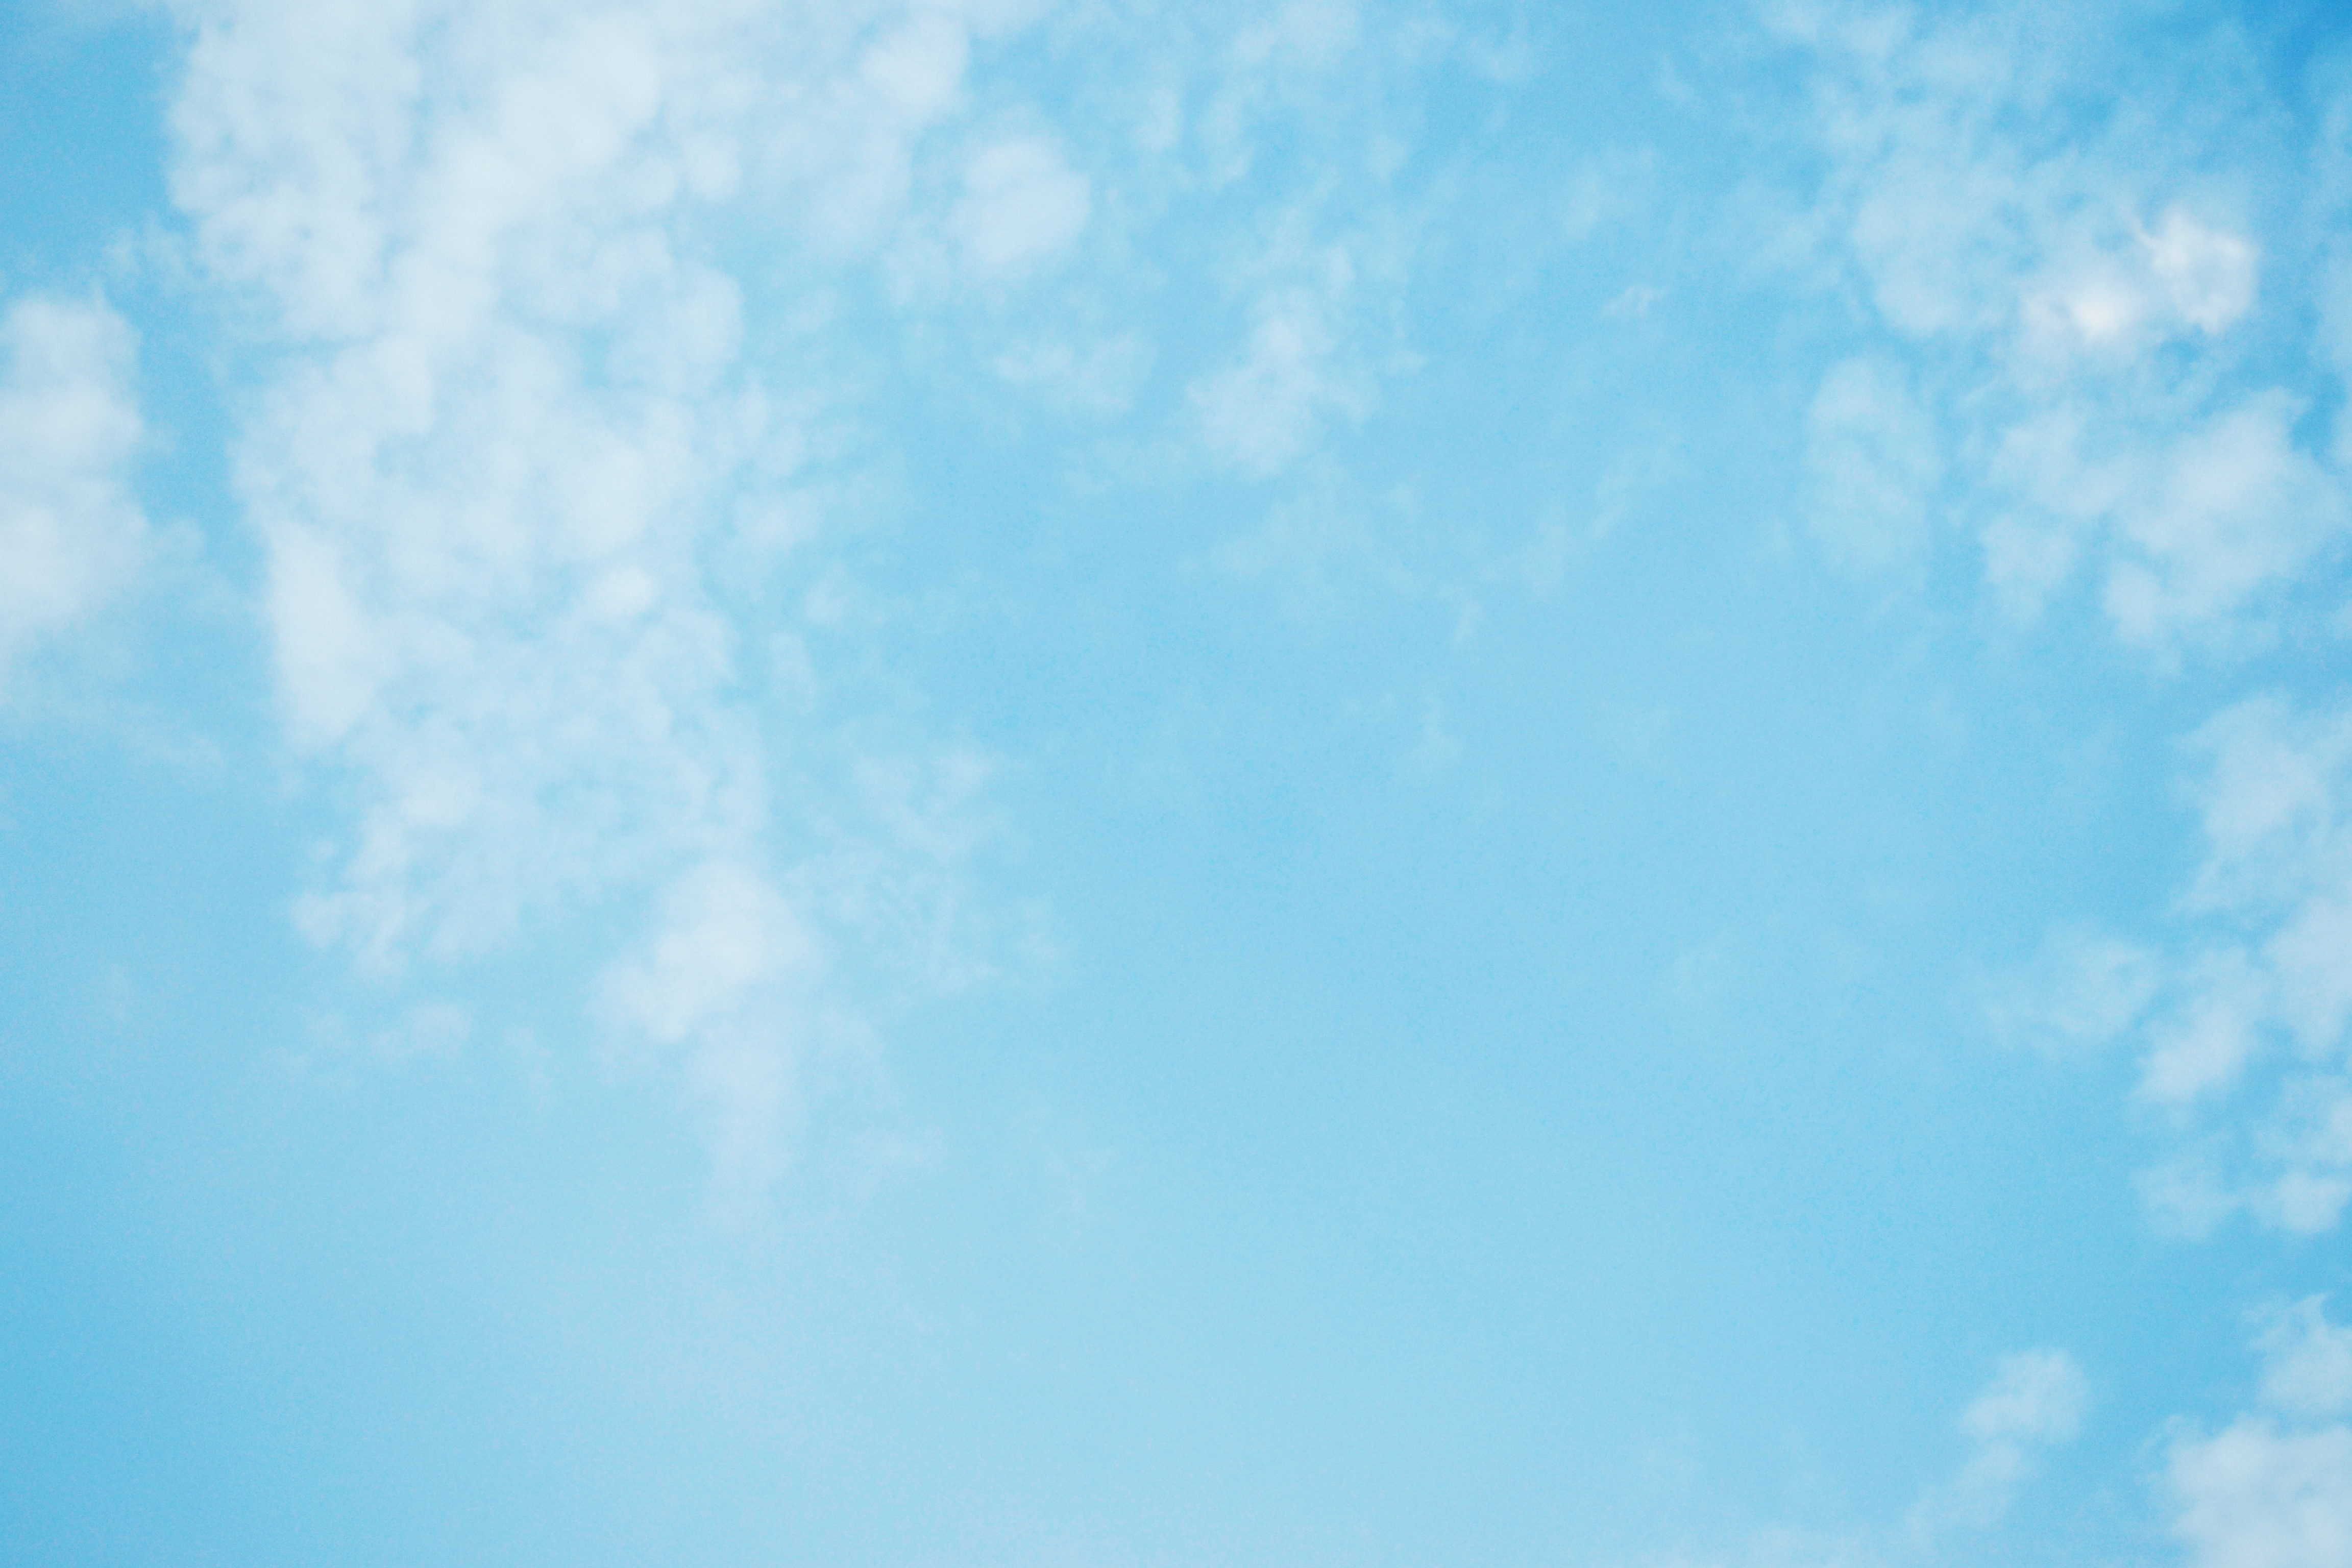
cloud, sky, sunlight, atmosphere, daytime, cumulus, blue, meteorological phenomenon, atmosphere of earth